Dog of Flanders (TV series)

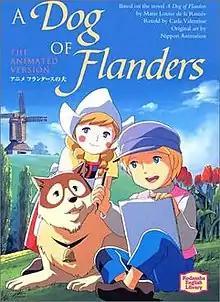
Cover art for Kodansha English Library book version of the TV series

is a 1975 Japanese anime television series adaptation of Ouida's 1872 novel of the same name, produced by Nippon Animation. 52 episodes were produced. A film version was released in 1997.